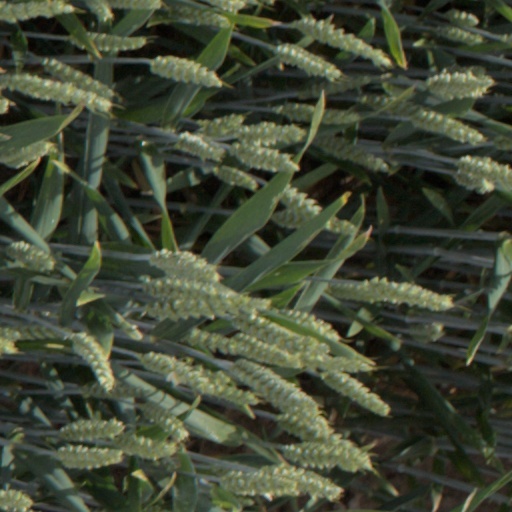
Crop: wheat